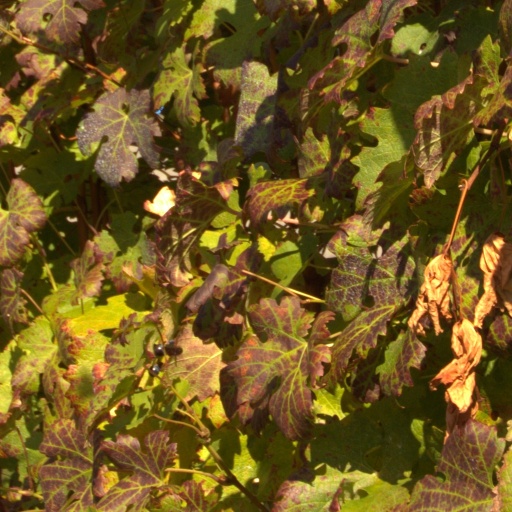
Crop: grape